Malda Zilla School

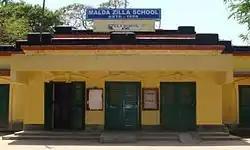
Oldest Building of the School

Malda Zilla School is the oldest school at Malda district, West Bengal, India. At present, the morning section of the school runs from Class – I to Class – V while the day section runs from Class – VI to Class – XII. In the higher secondary course, the school carries studies in all the 3 streams of study; namely the Science, Humanities and Commerce streams of study. This is one of the reputable school of the district.